Lakes of Wada

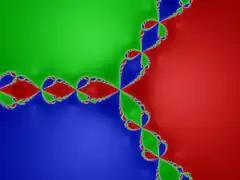
Newton fractal forming Wada basins of attraction for all three disconnected open basins have the same boundary

Wada basins are certain special basins of attraction studied in the mathematics of non-linear systems. A basin having the property that every neighborhood of every point on the boundary of that basin intersects at least three basins is called a Wada basin, or said to have the Wada property. Unlike the Lakes of Wada, Wada basins are often disconnected.